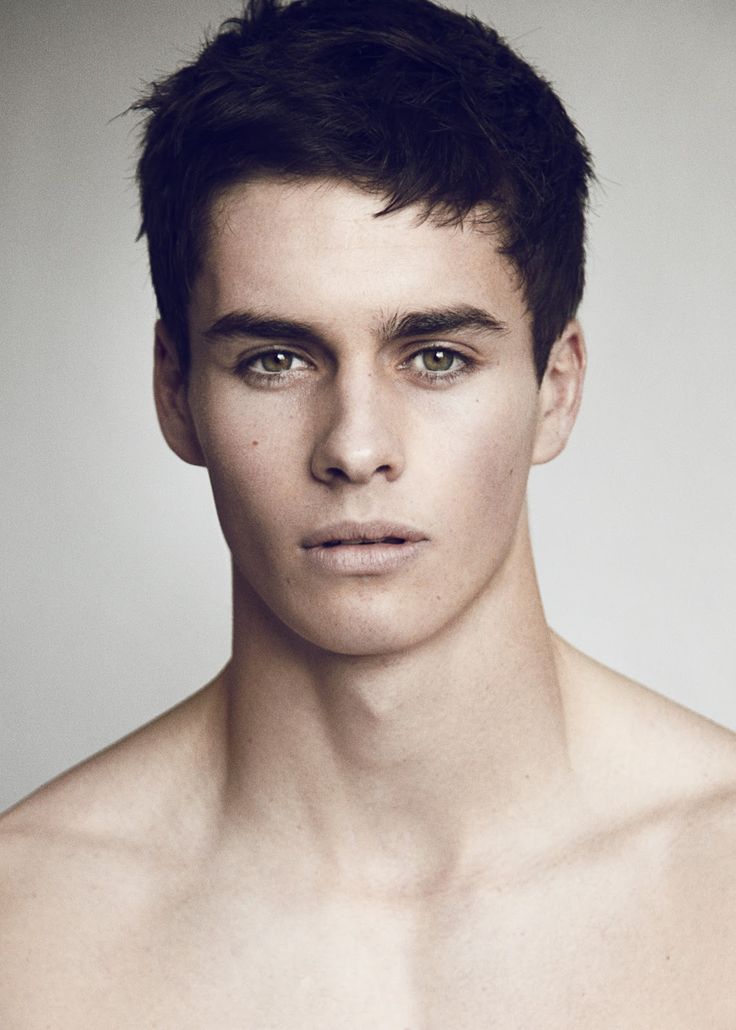
Portrait style: Real Portrait